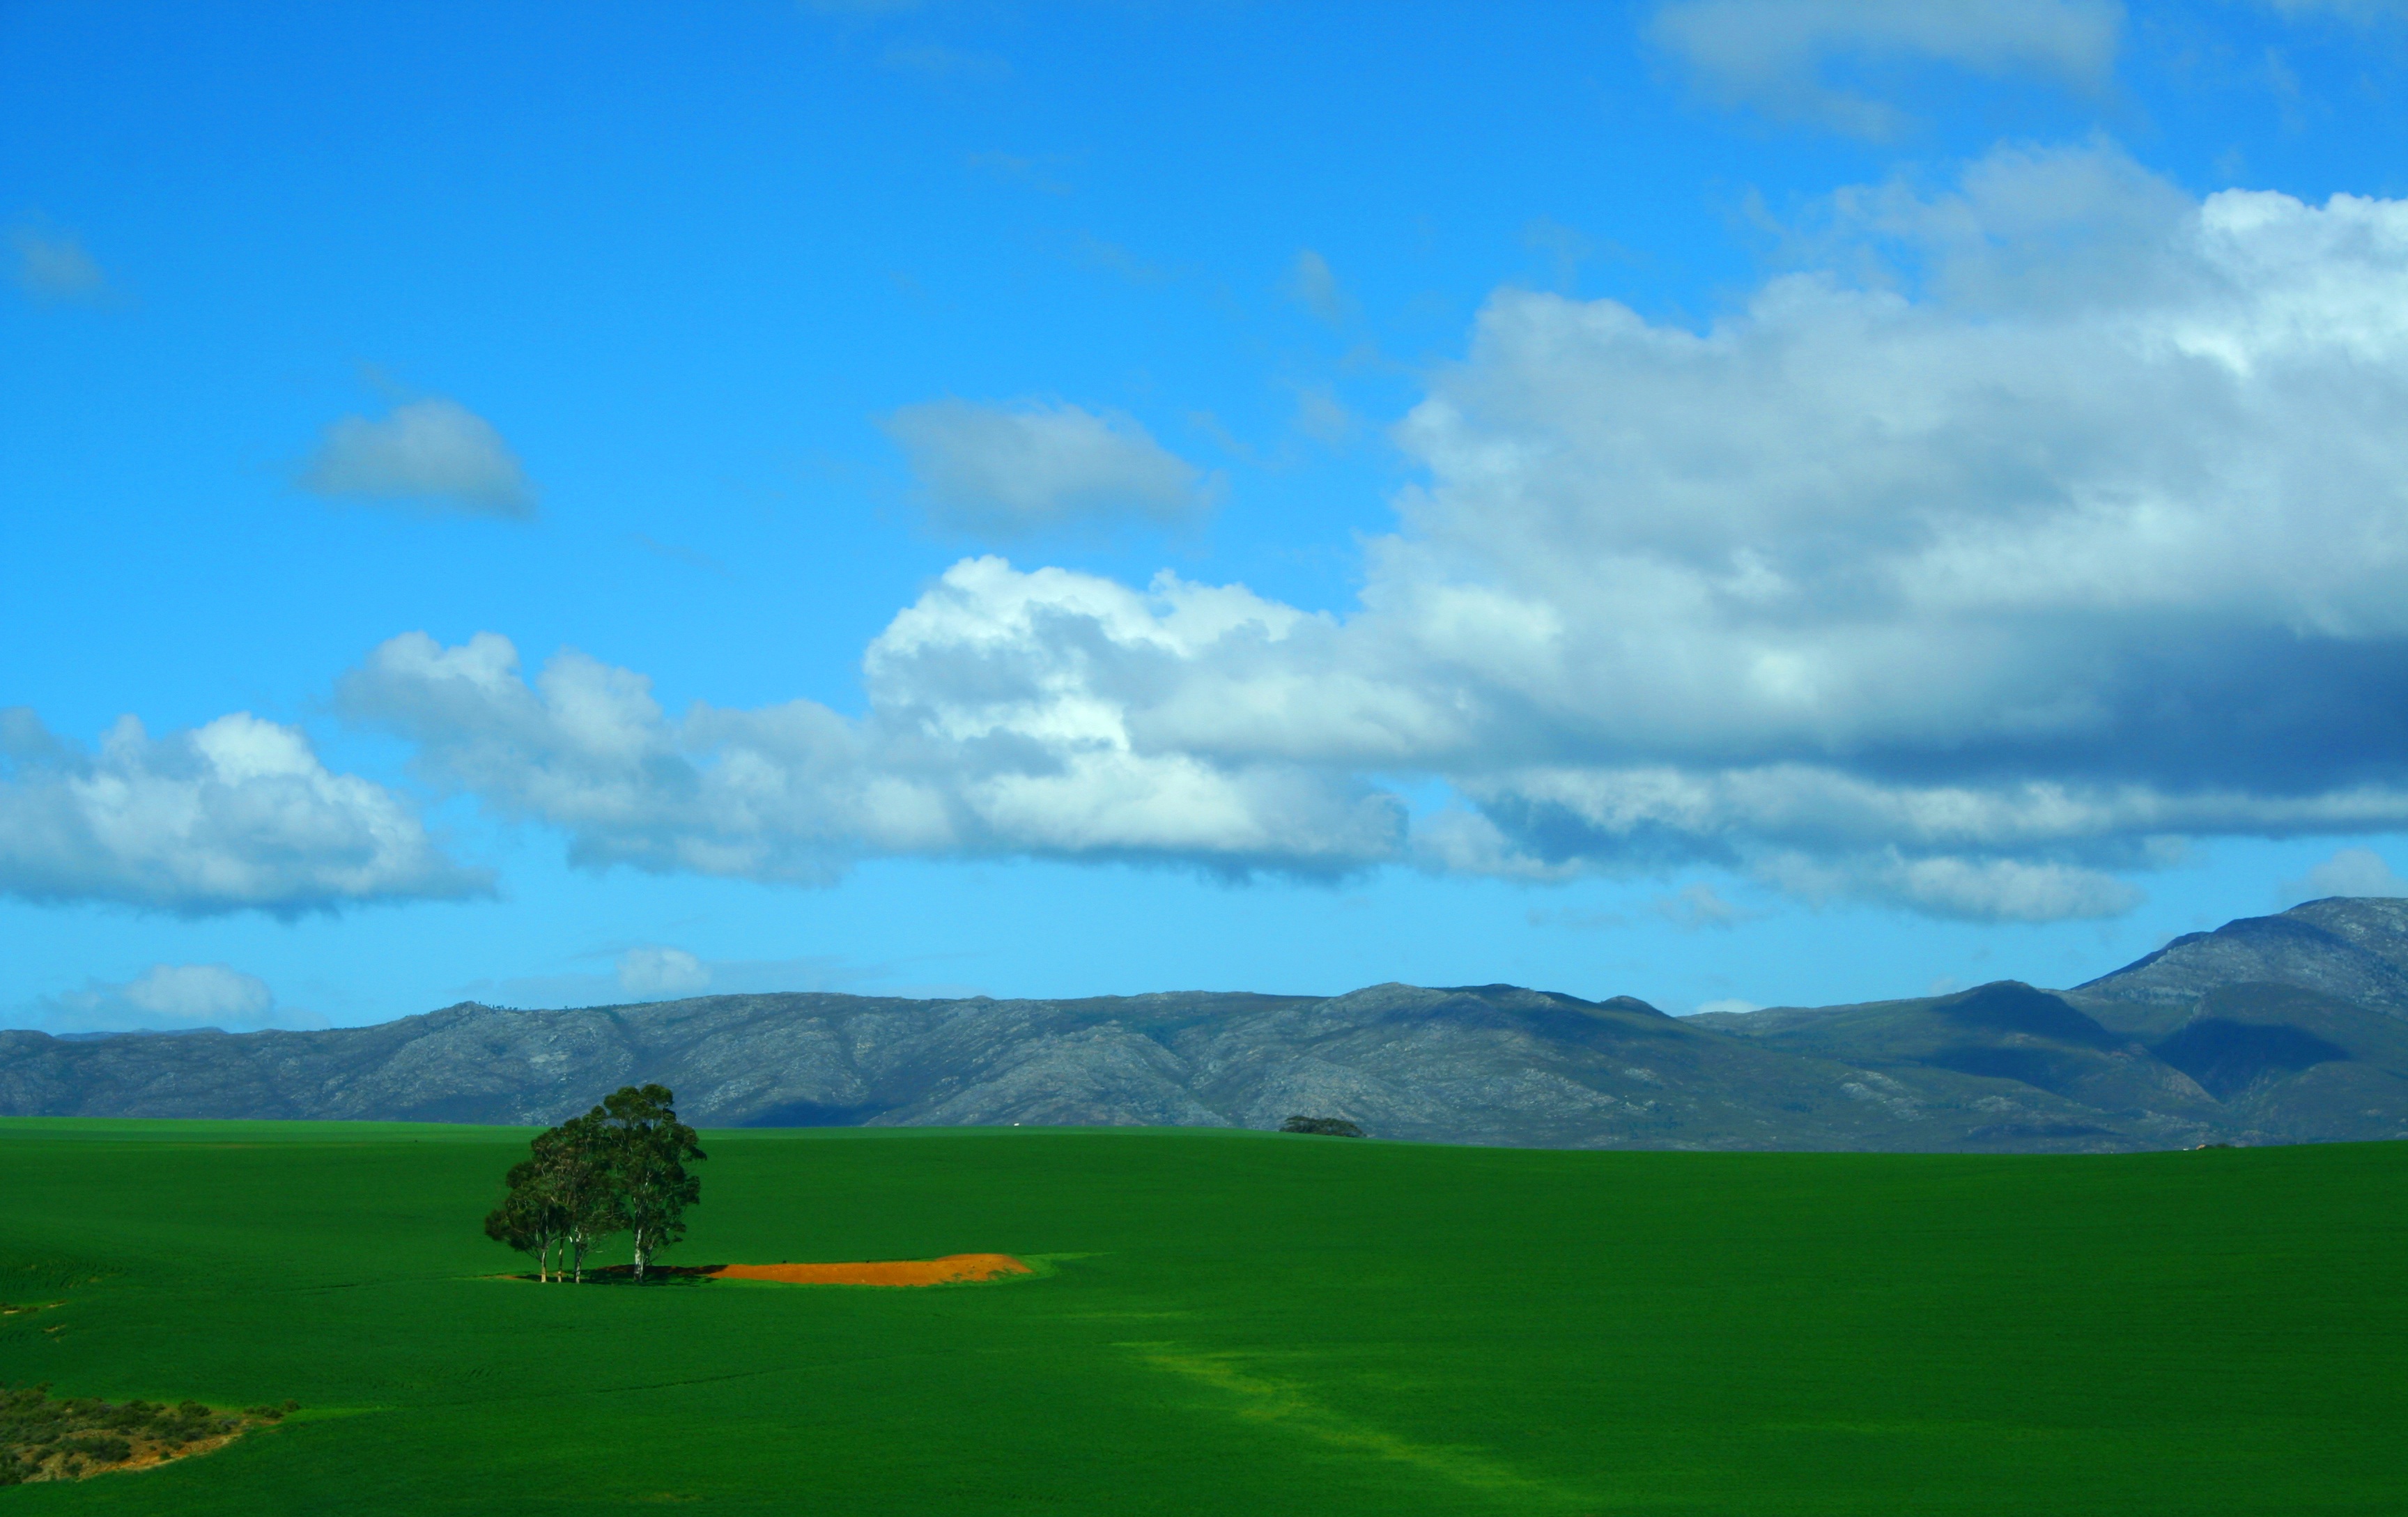
landscape, tree, grass, horizon, mountain, cloud, sky, field, meadow, prairie, countryside, hill, mountain range, spring, pasture, lonely, plain, mountains, grassland, plateau, habitat, ecosystem, steppe, rural area, landform, natural environment, geographical feature, mountainous landforms